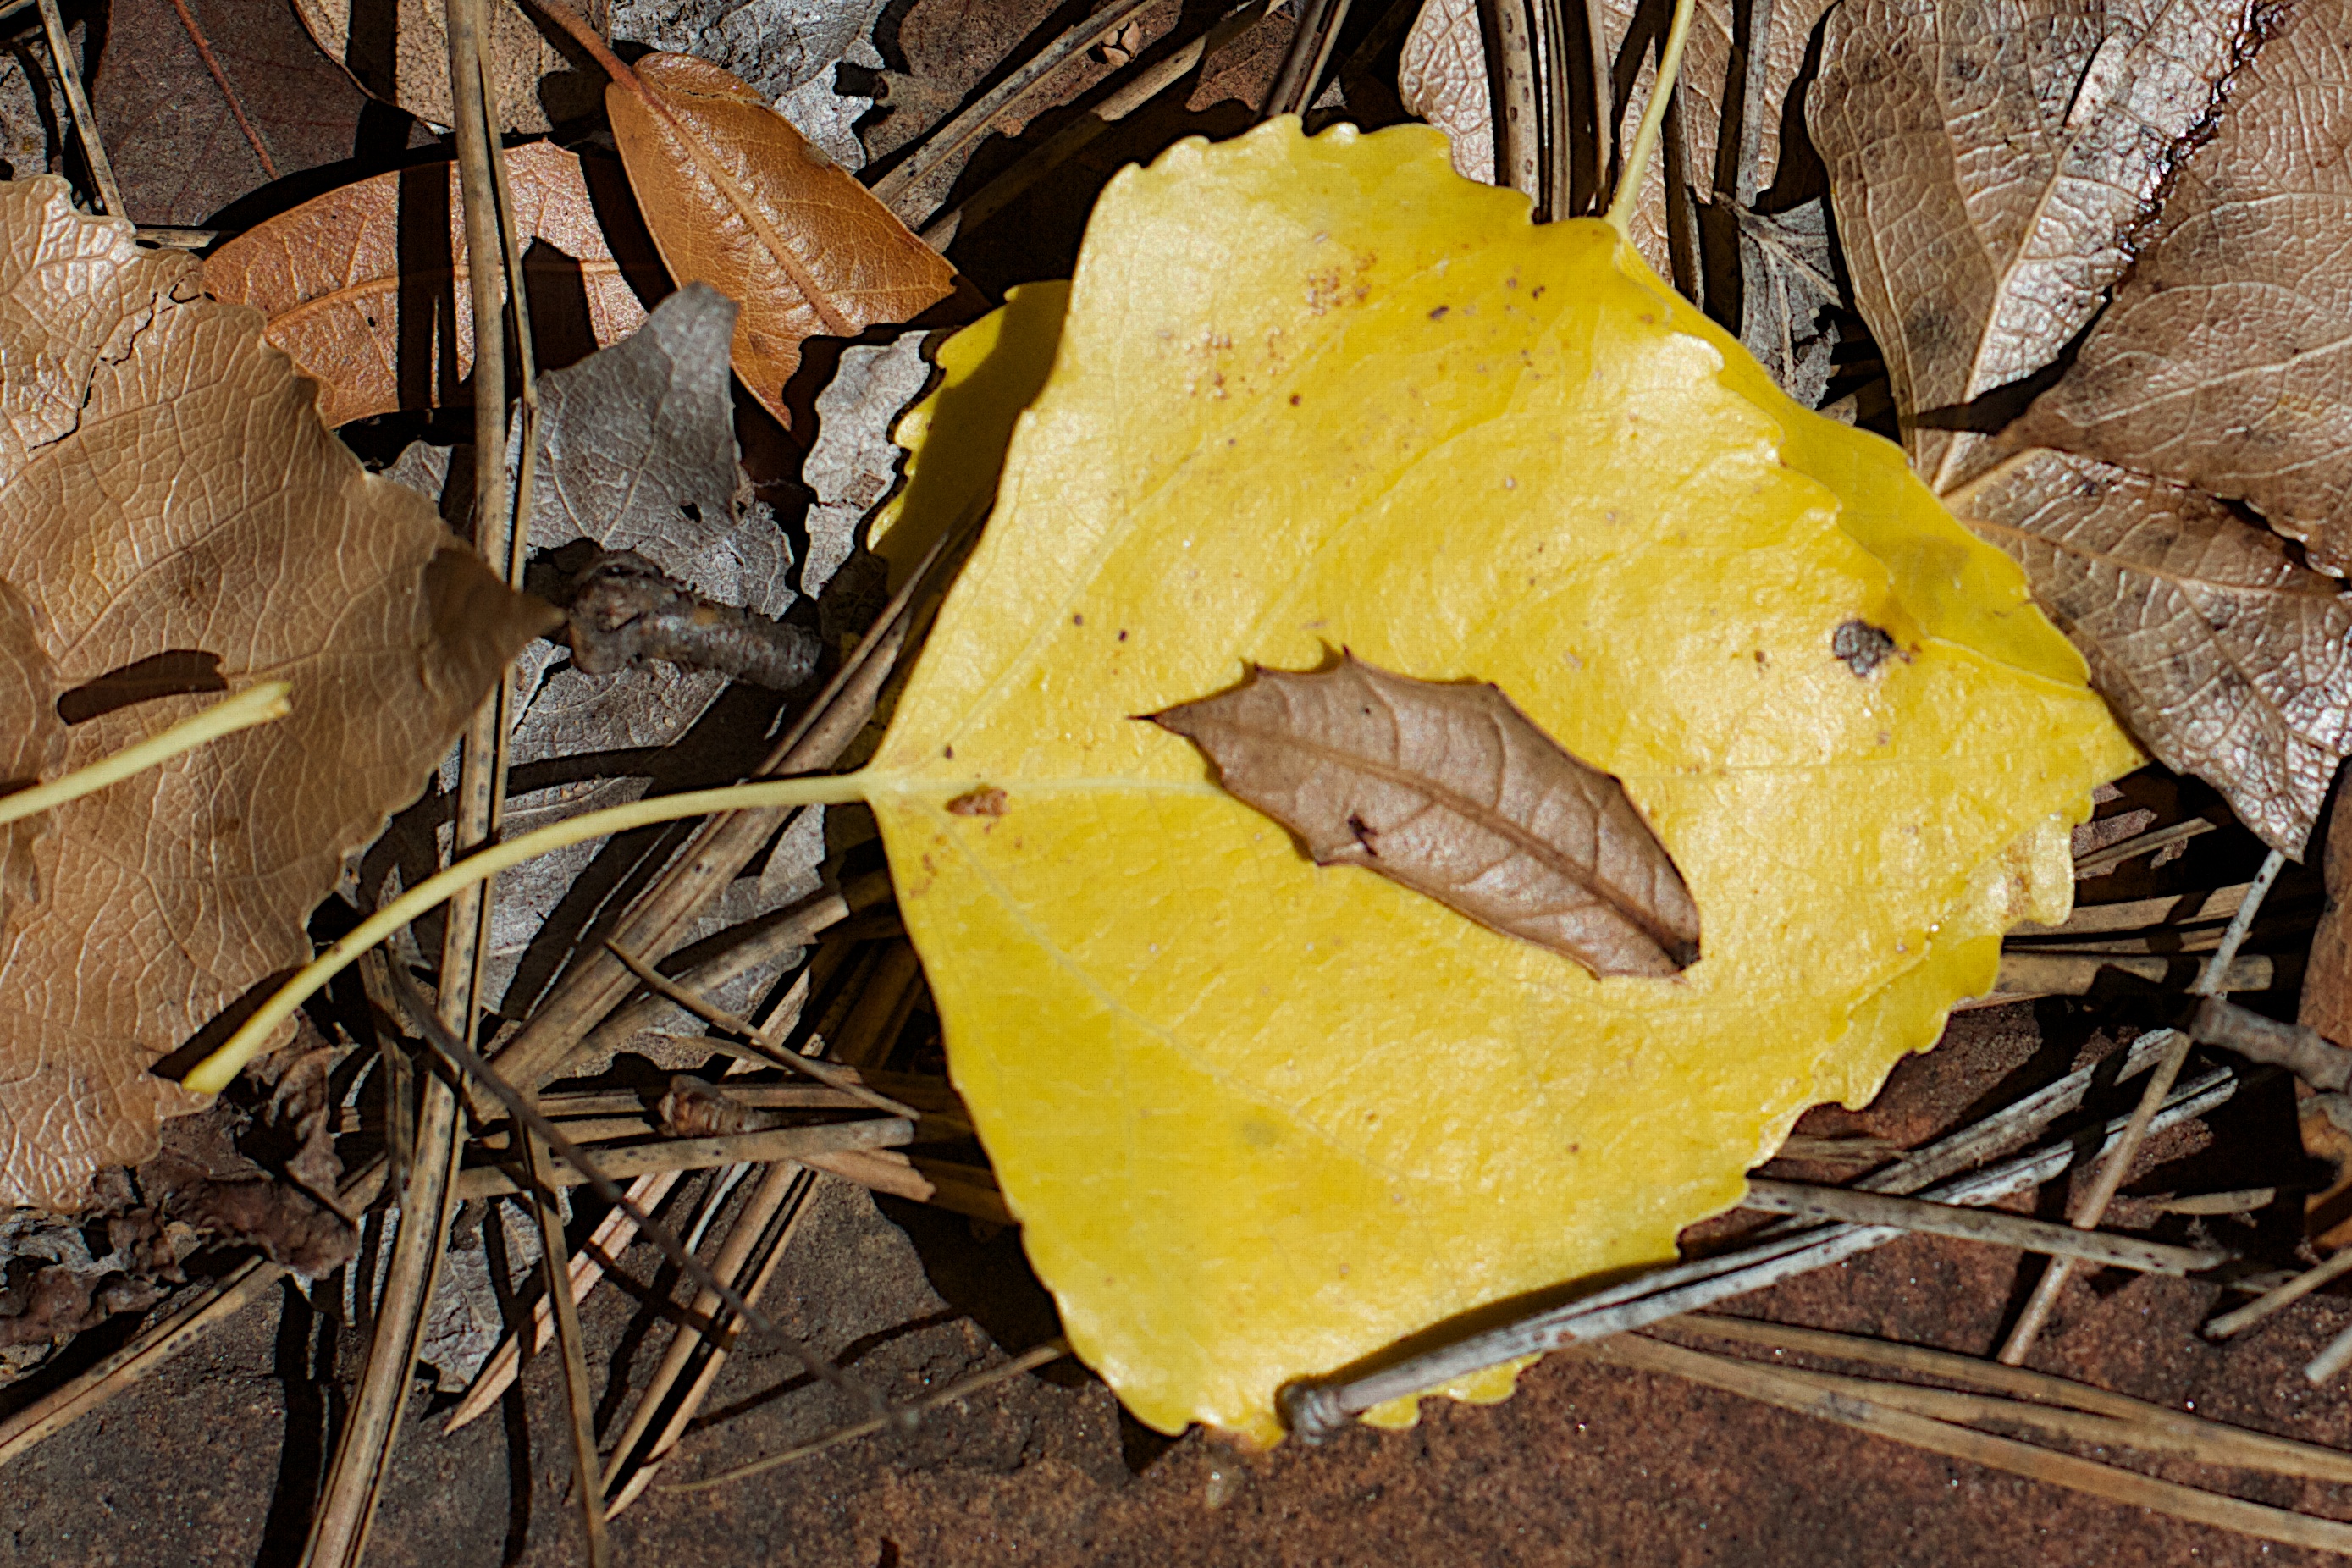
plant, wood, leaf, produce, autumn, yellow, carving